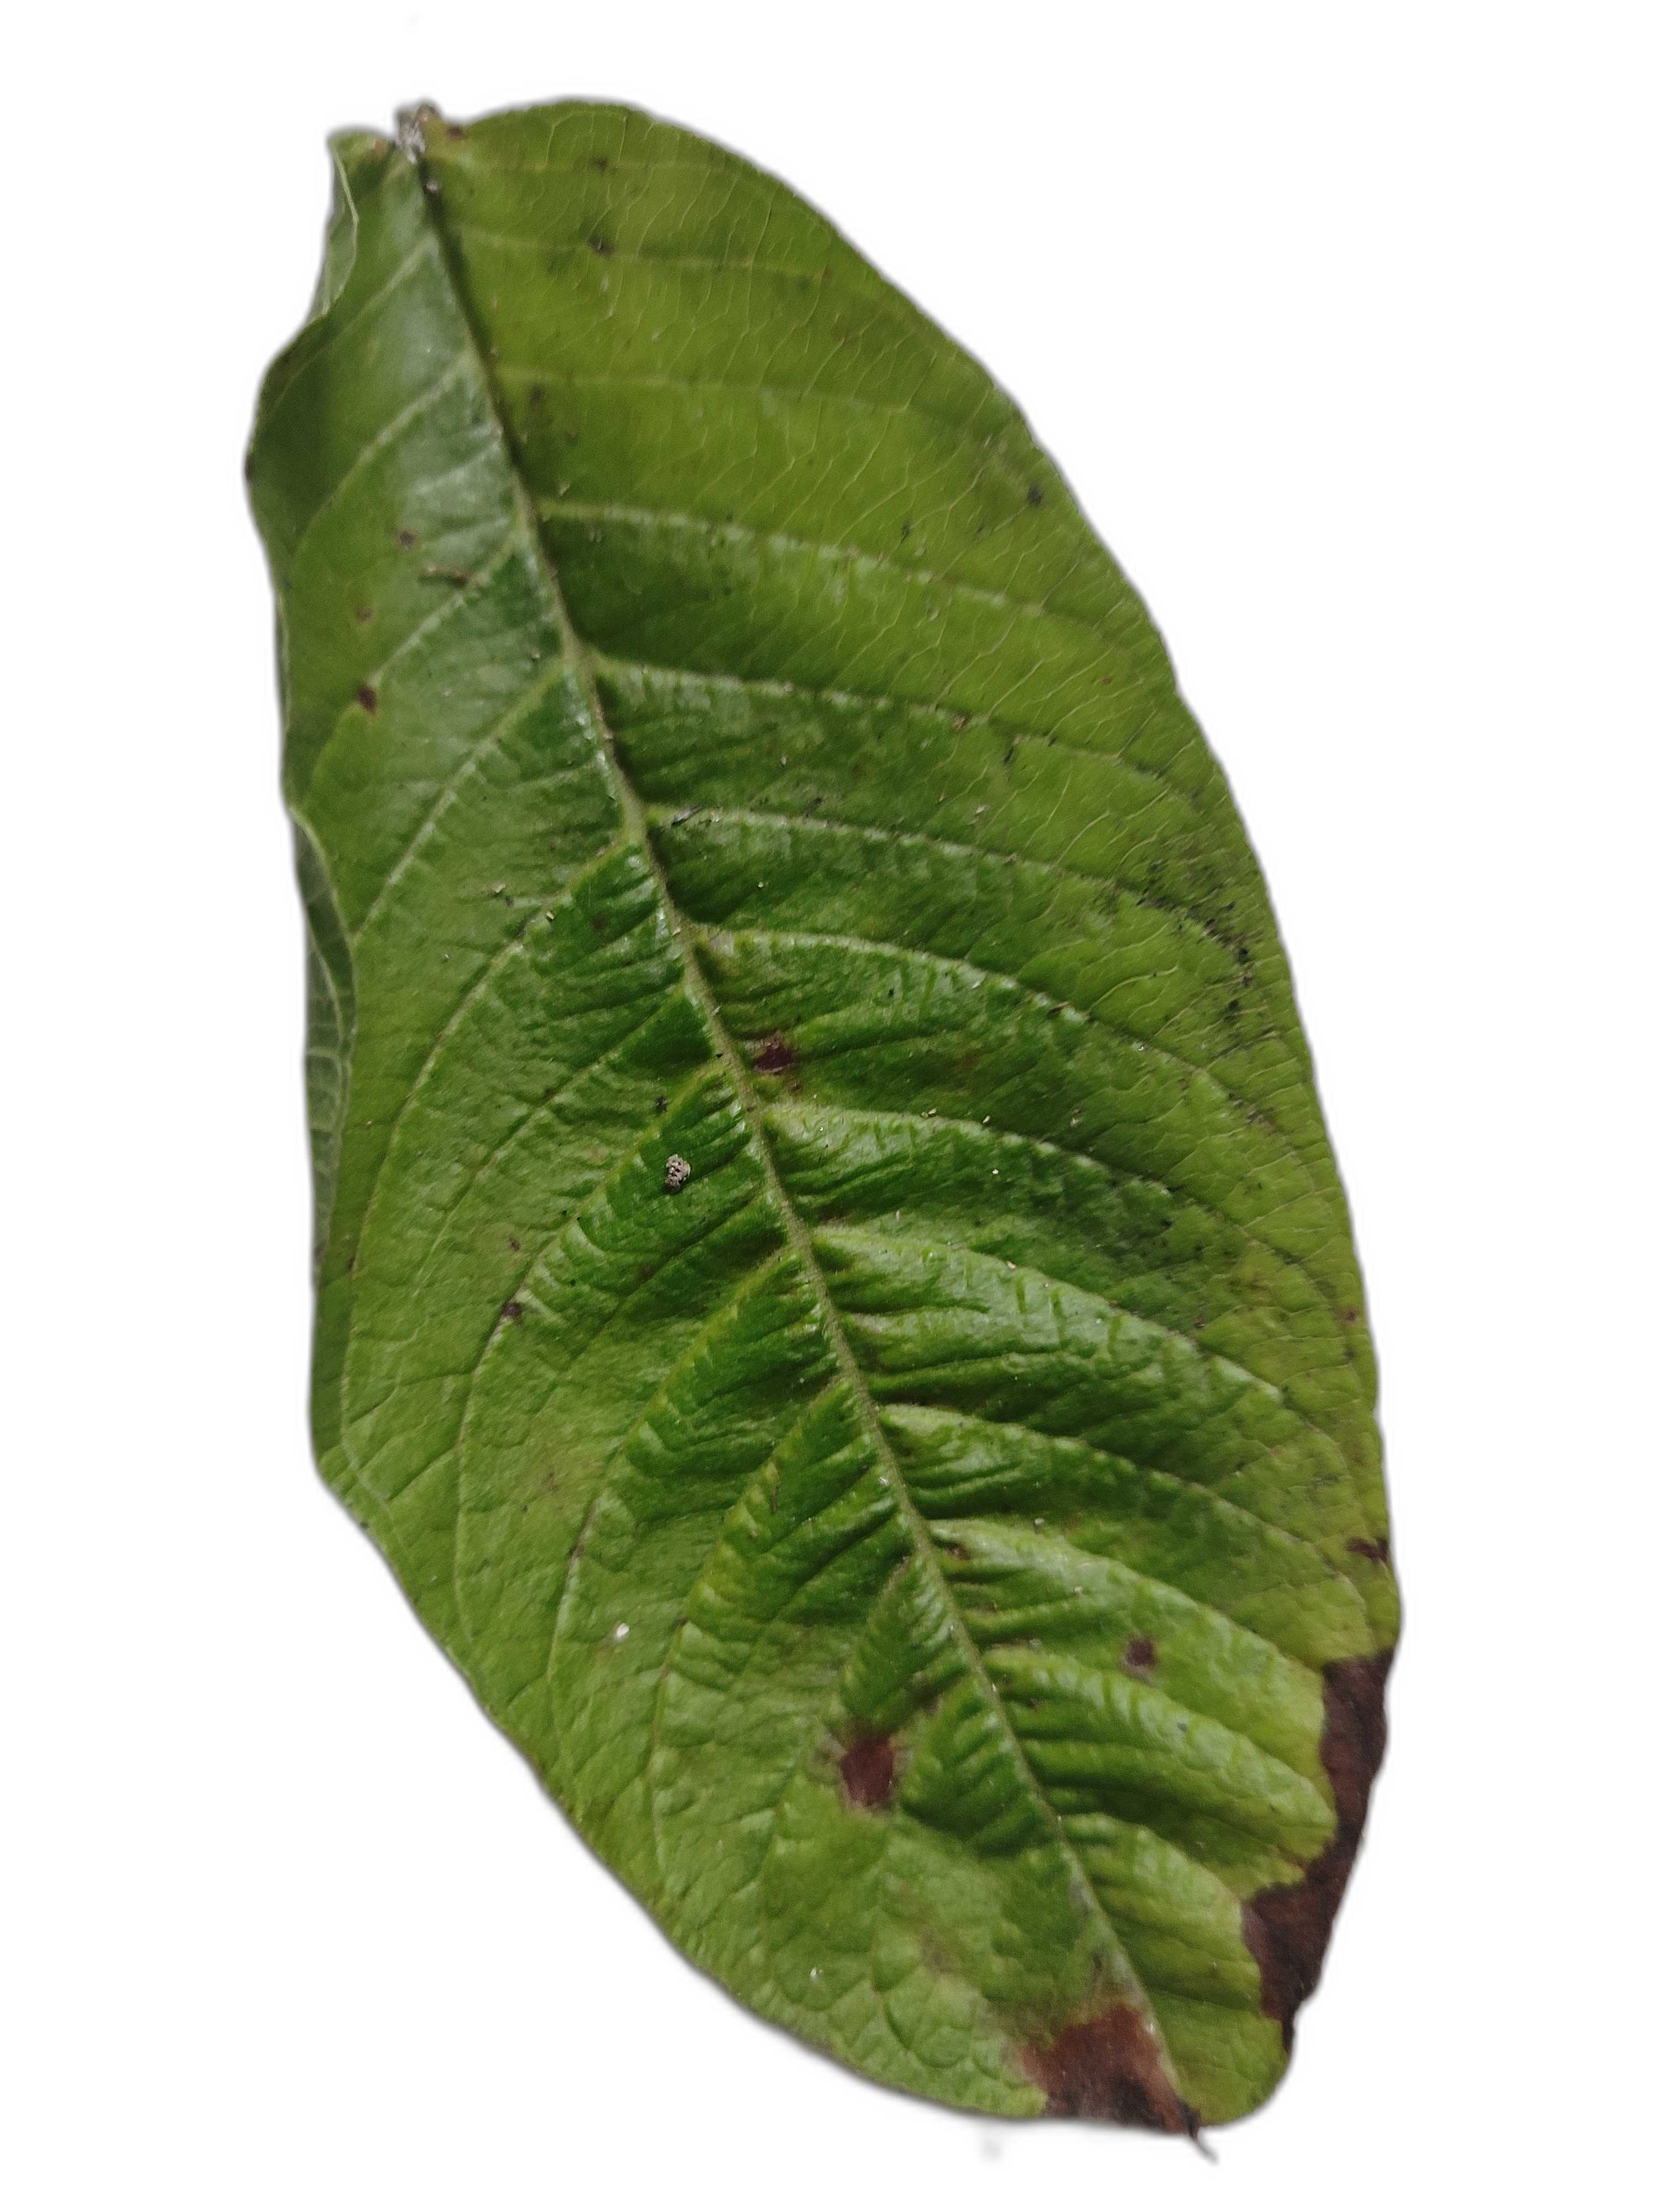
Plant part: leaf
Disease: Canker